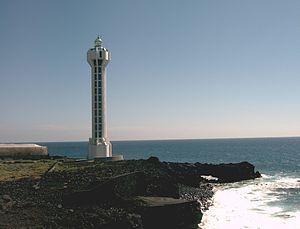
Tazacorte est une commune de la province de Santa Cruz de Tenerife dans la communauté autonome des Îles Canaries en Espagne. Elle est située à l'ouest de l'île de La Palma.